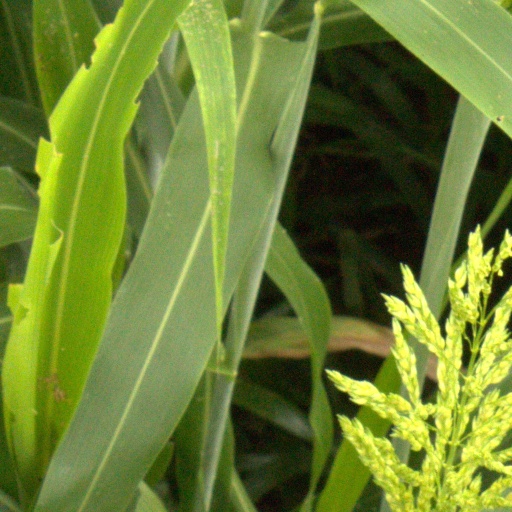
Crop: sorghum